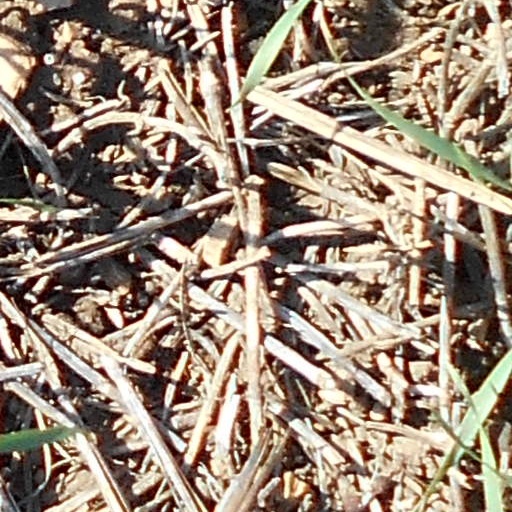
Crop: wheat